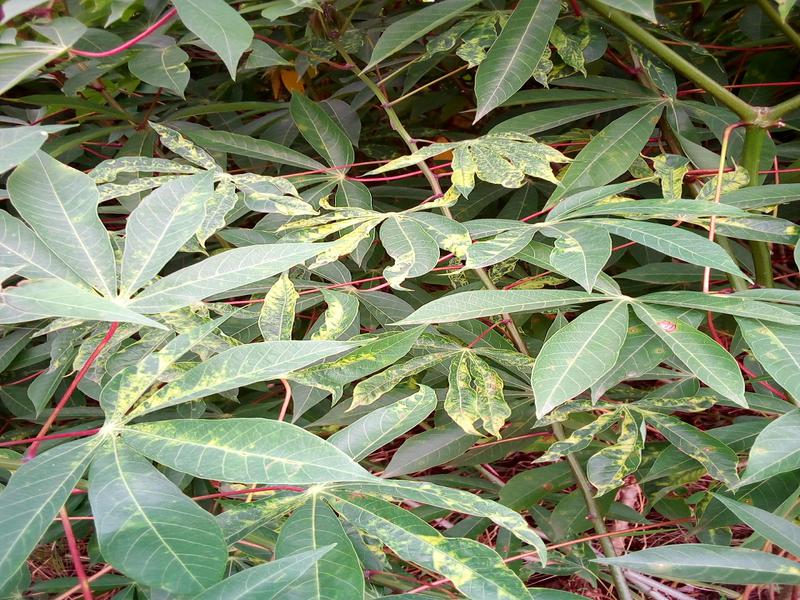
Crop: cassava
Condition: healthy